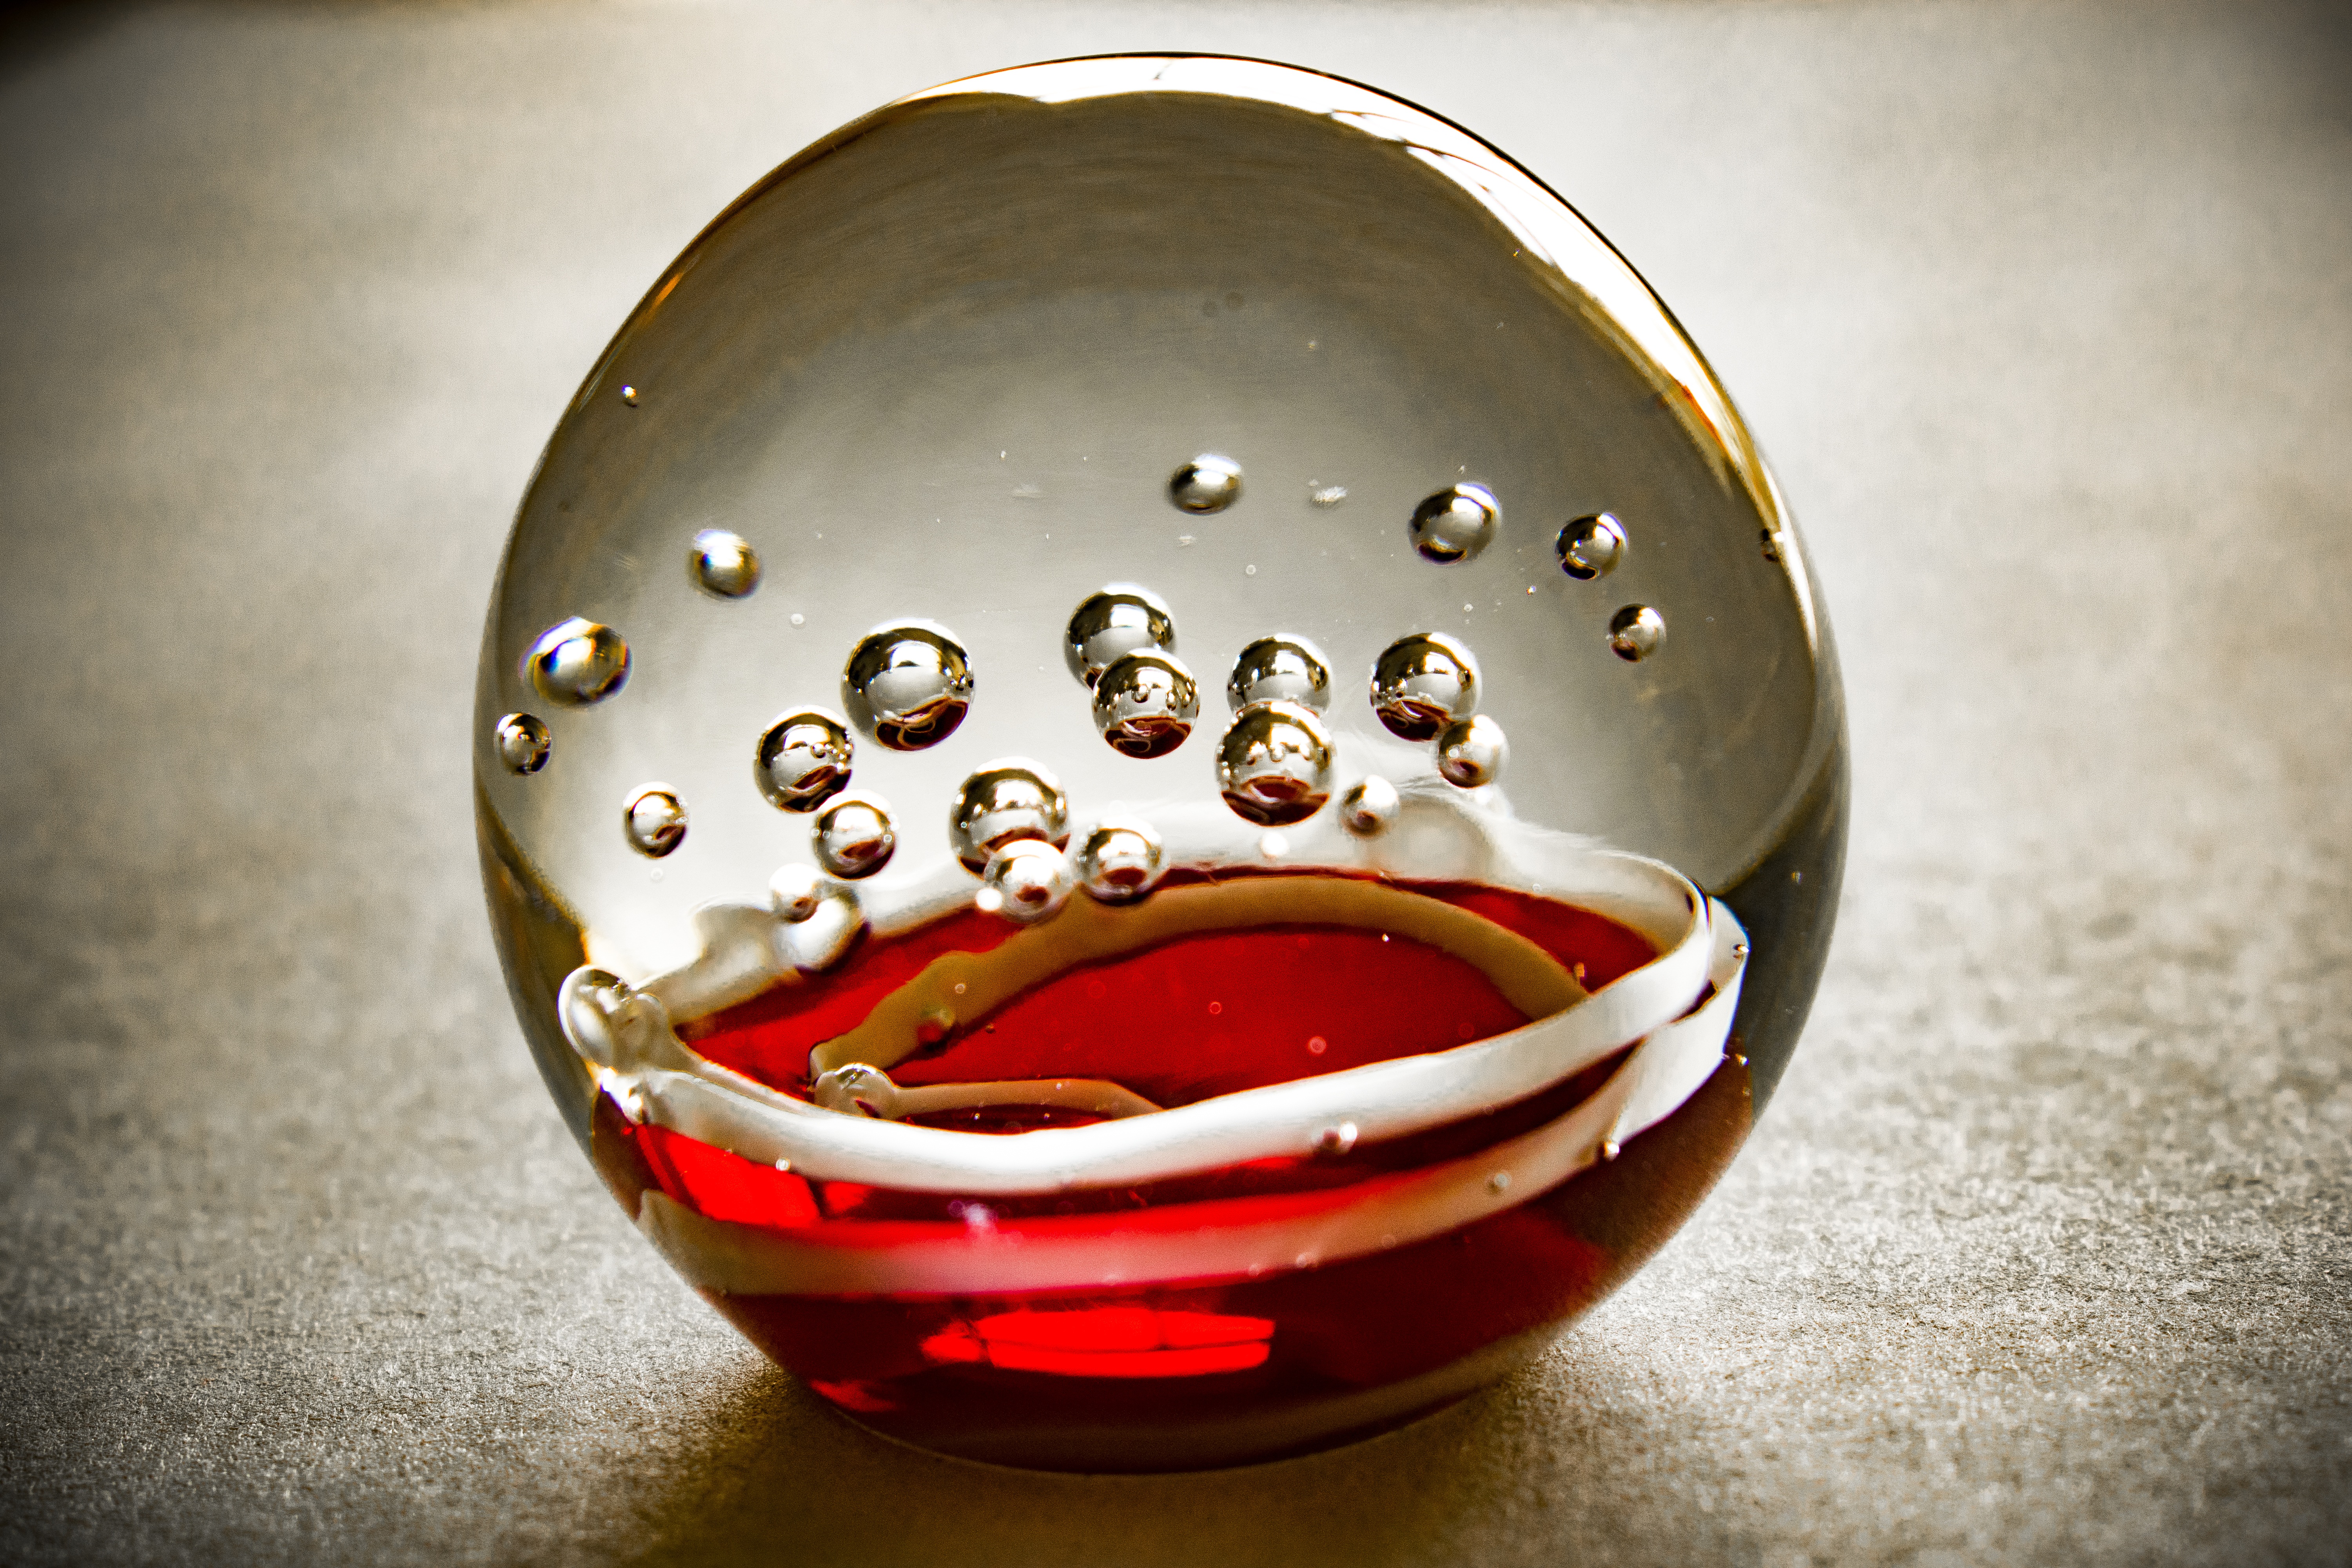
photography, glass, decoration, food, red, produce, color, ceramic, drink, lighting, close up, ball, marbles, drops, bubbles, shape, brightness, transparency, macro photography, pact, crystal ball, paperweight